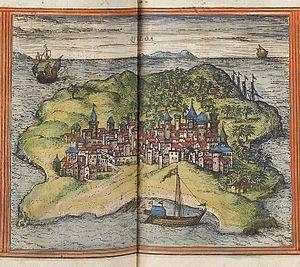
La chronique de Kilwa est une chronique historique compilée pour le sultan de Zanzibar Saïd Bargash.